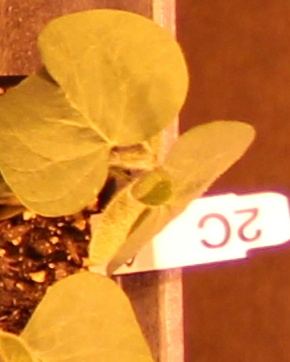
Label: Soybean